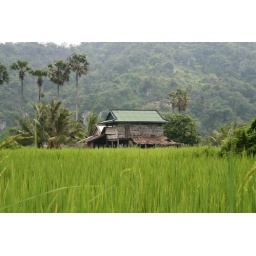
Stilt house in rice field